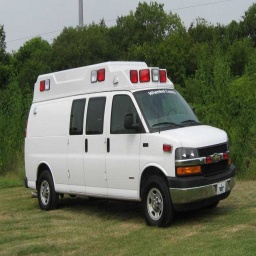
Label: ambulance